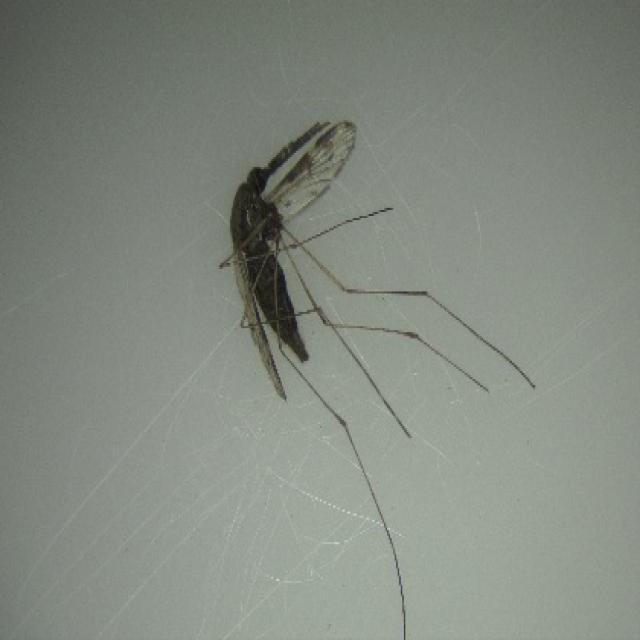
Species: anopheles_sinensis